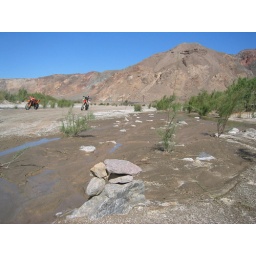
I was very surprised to see water in the desert. Every now and then the Mojave river made an appearance.